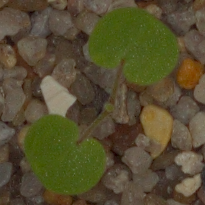
Label: smallflowered_cranesbill